Solidarnost Samara Arena

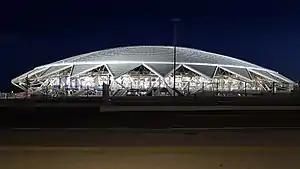
Exterior view of the stadium.

The main architectural feature of the stadium in Samara is its metal dome inspired by space exploration. Covering the entire stadium, it is supported by beam-like structures from below, with the overall silhouette resembling a star or a spacecraft. The dome itself has a minimal curve, rising above as a nearly flat surface.